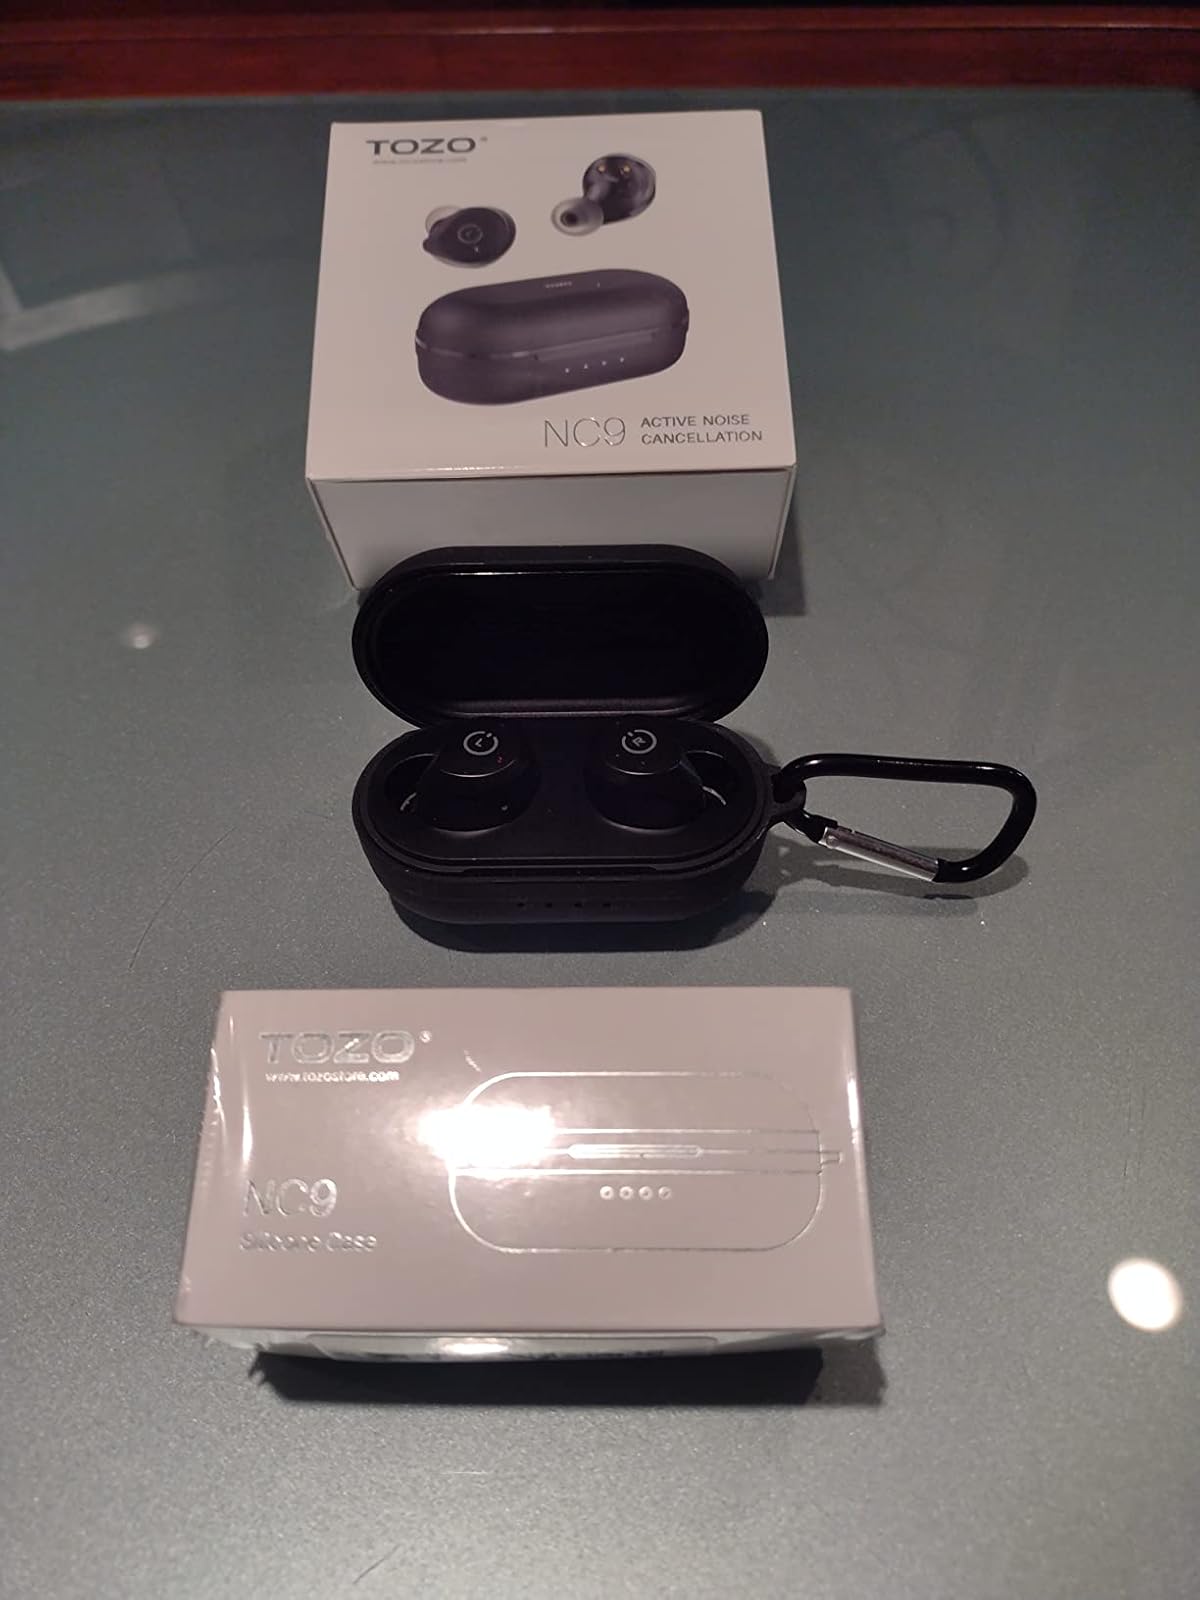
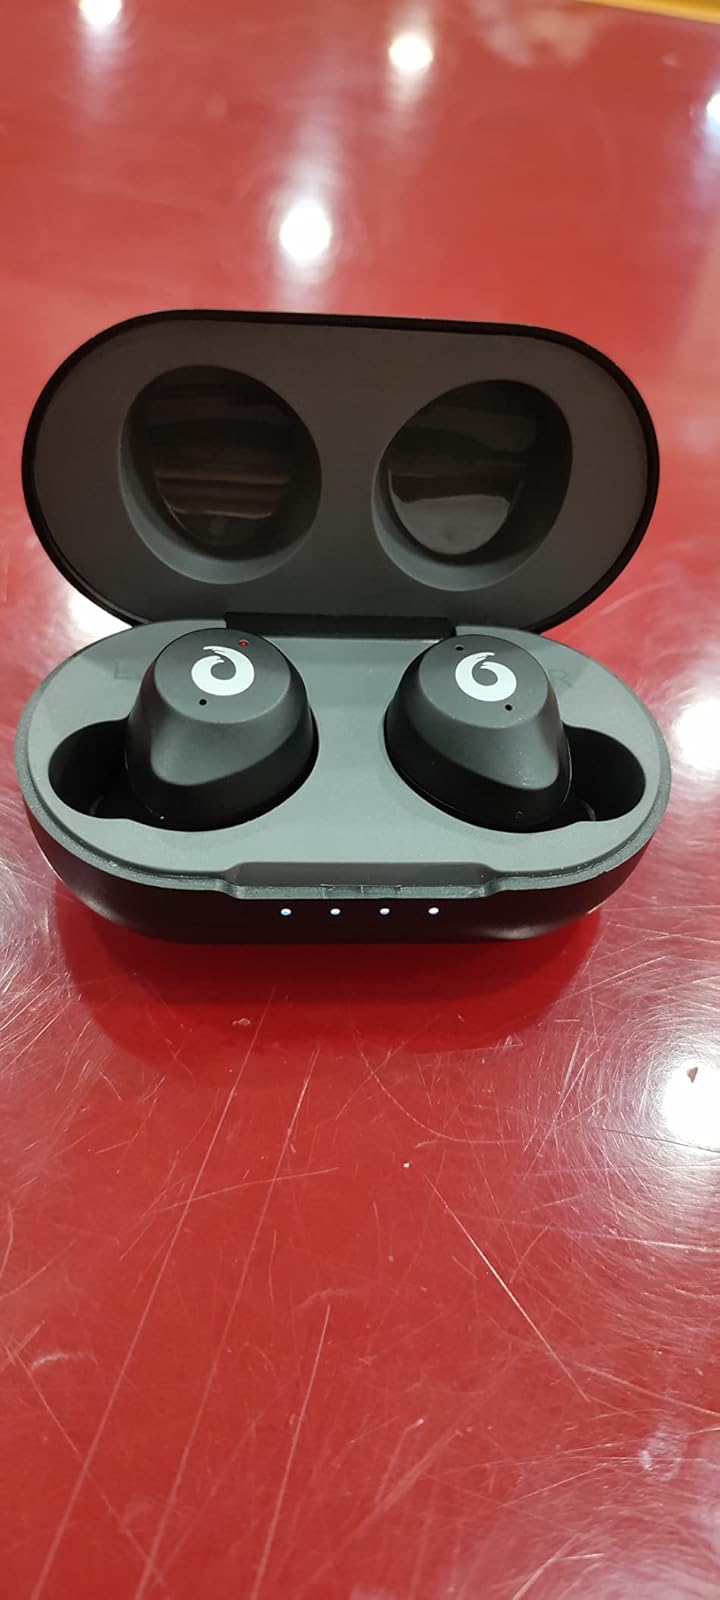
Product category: earbuds
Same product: no